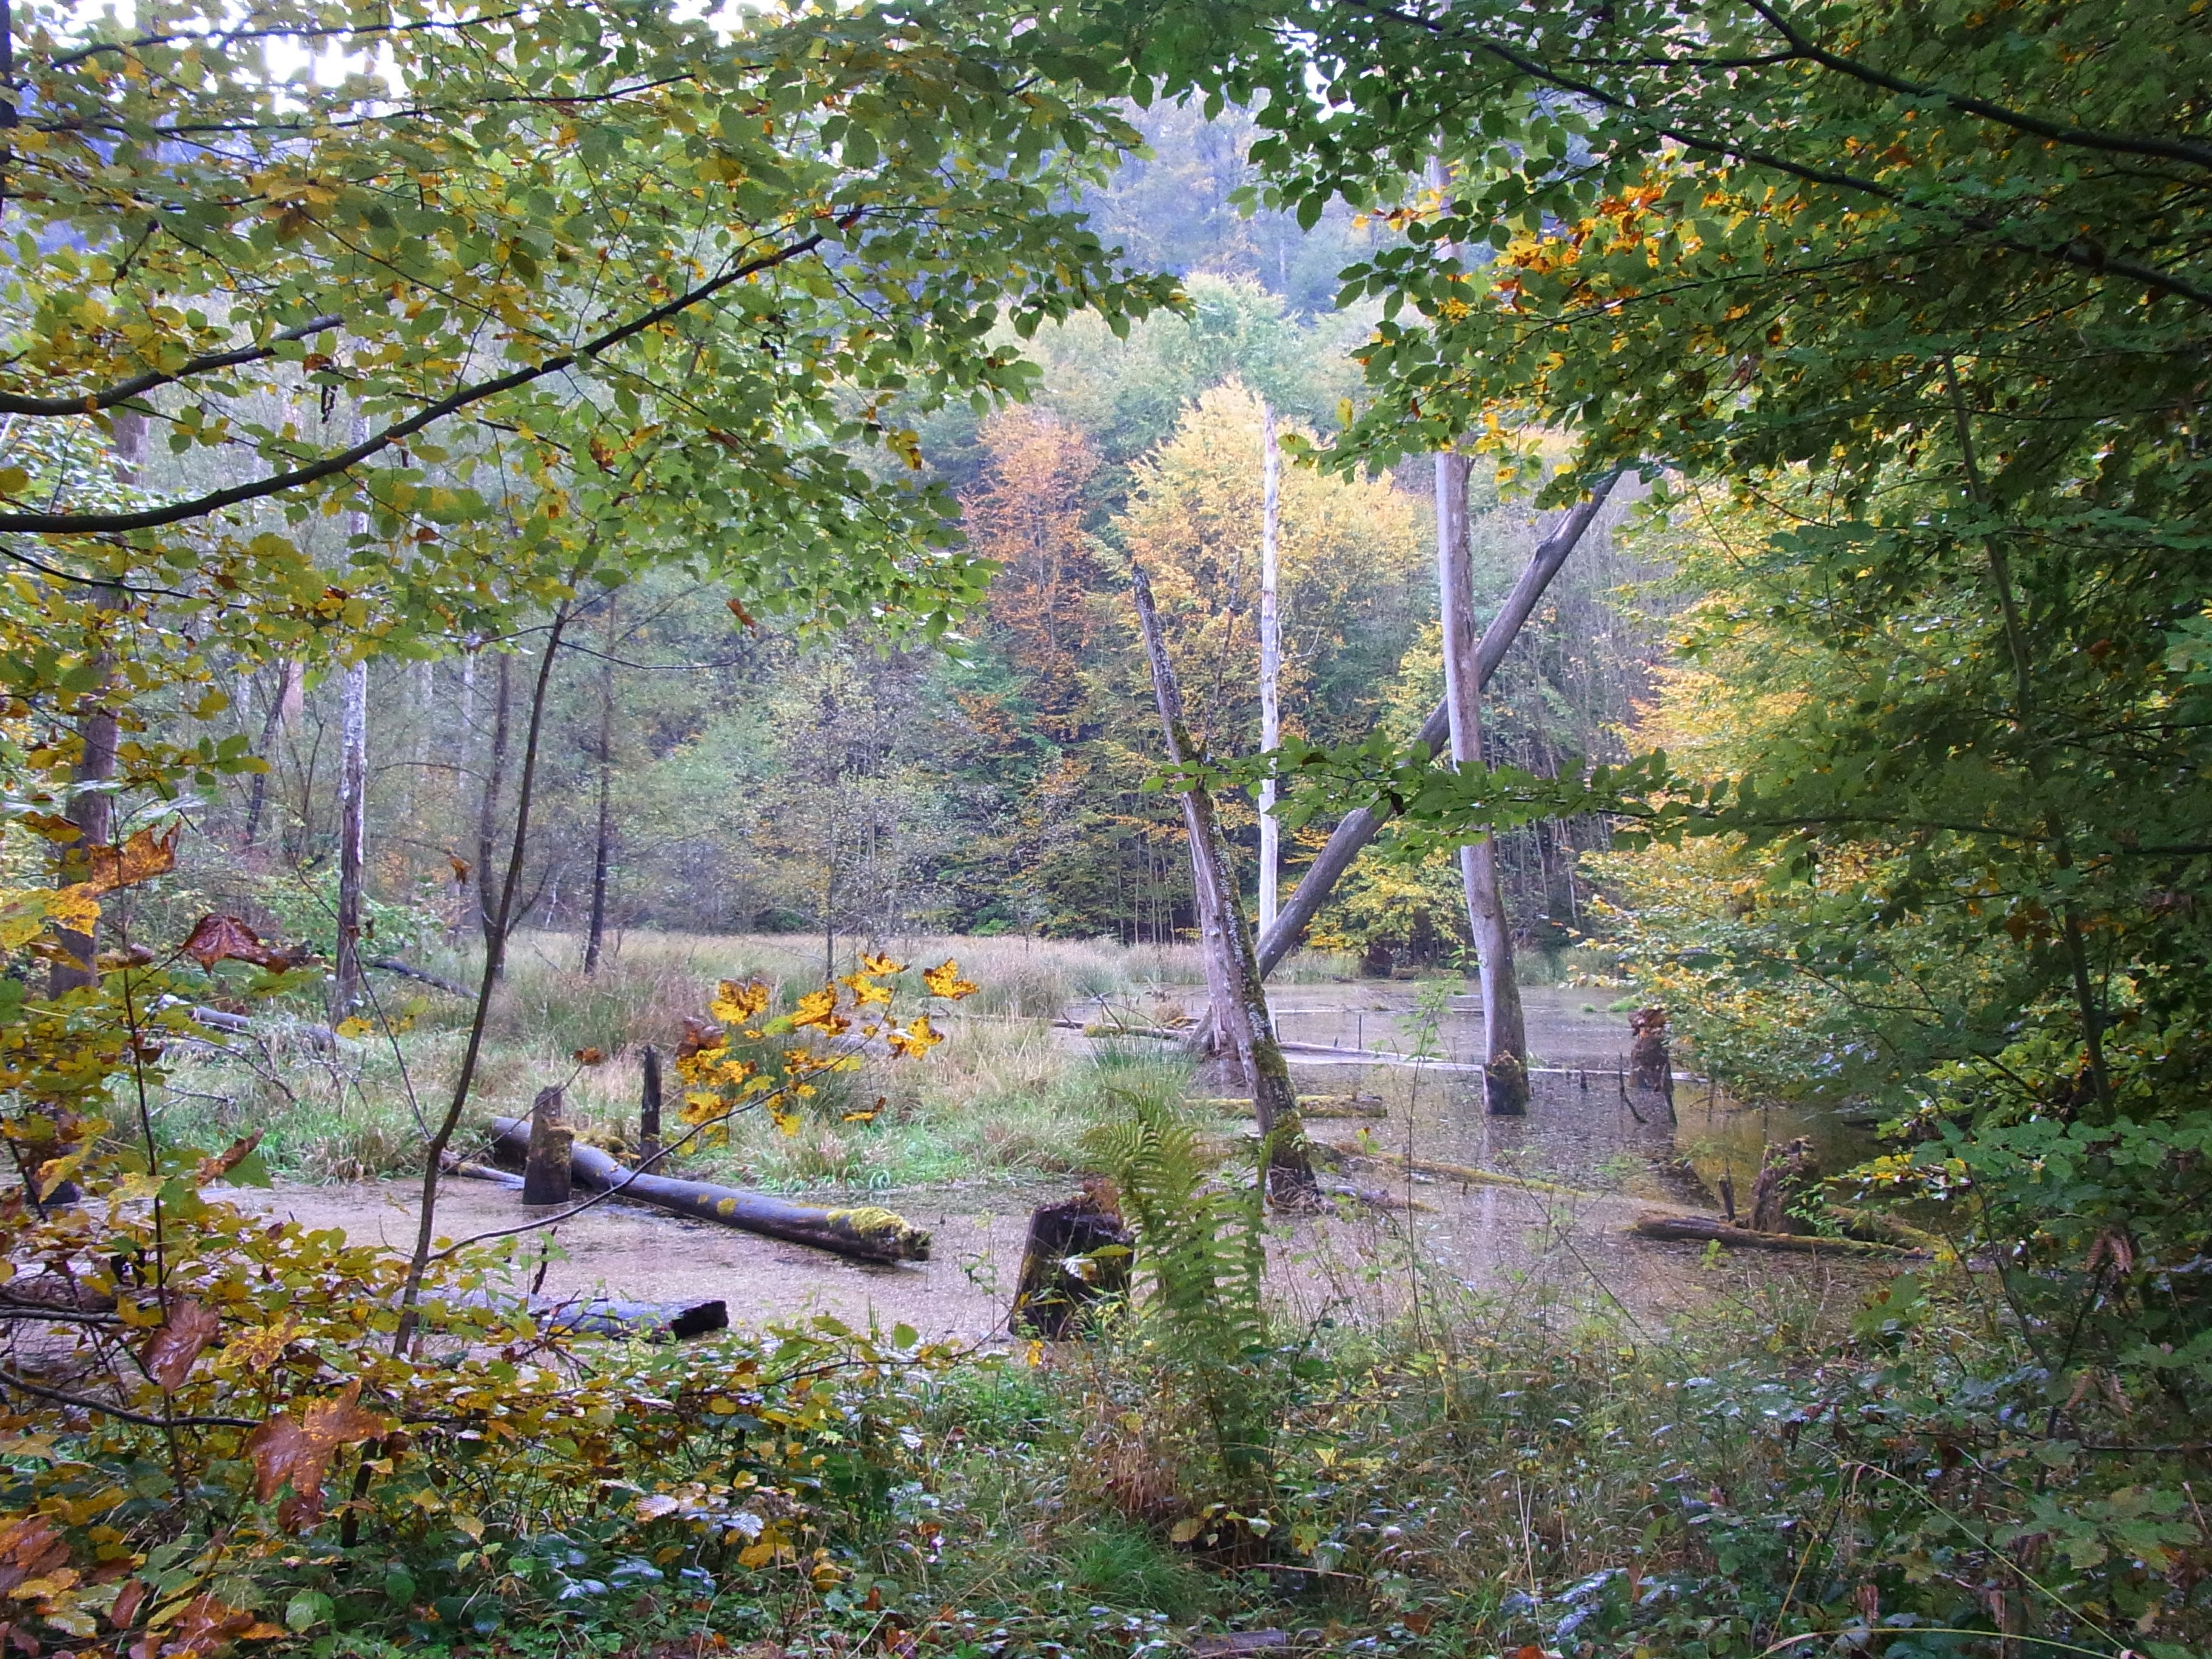
landscape, tree, water, nature, forest, swamp, wilderness, meadow, leaf, flower, lake, river, pond, stream, autumn, park, botany, garden, season, trees, wetland, woodland, habitat, ecosystem, rural area, natural environment, woody plant, undisturbed